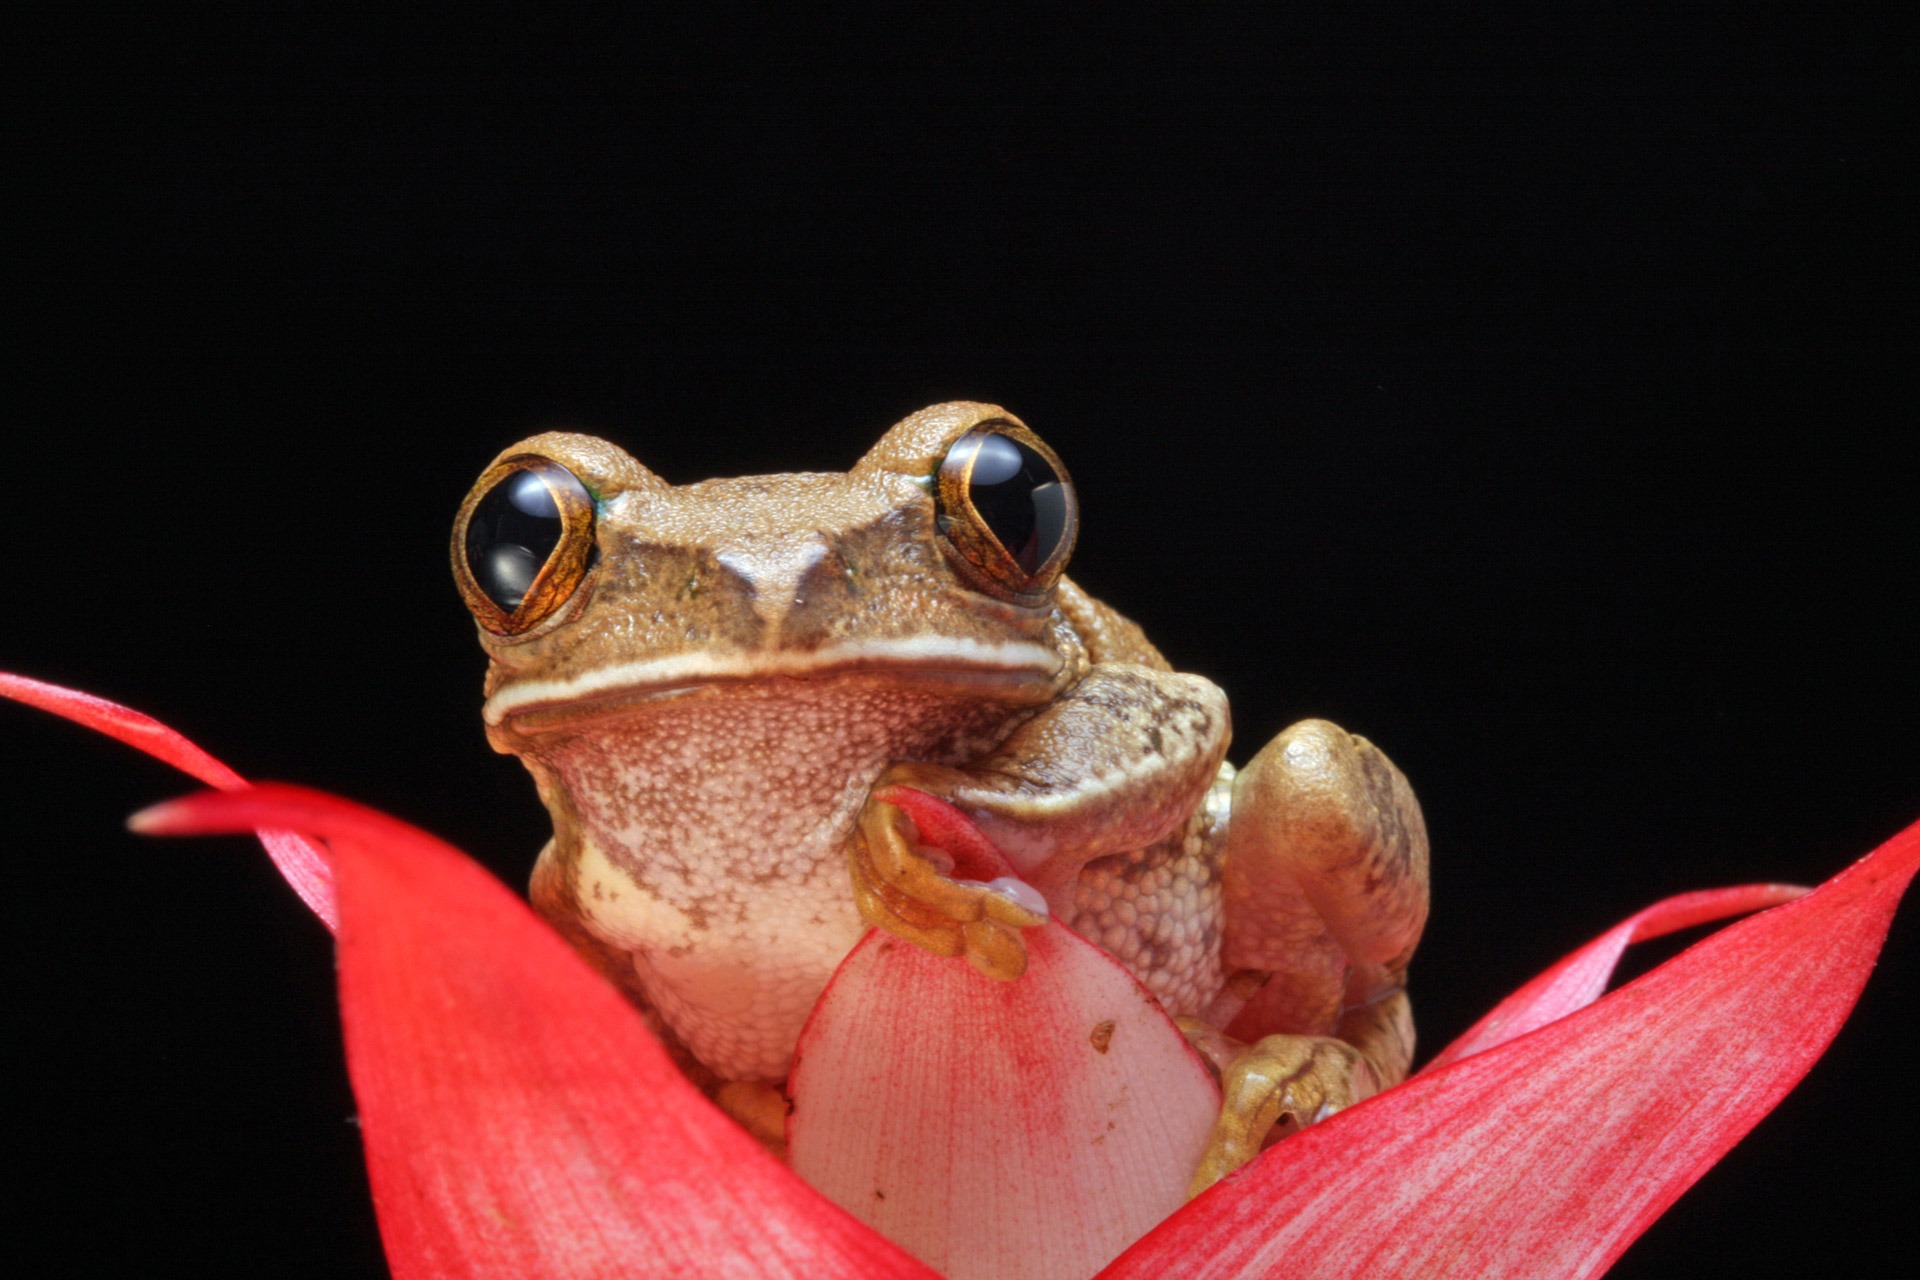
nature, photo, wildlife, portrait, macro, frog, amphibian, fauna, tree frog, close up, vertebrate, details, macro photography, painted reed frog, marbled reed frog, image details